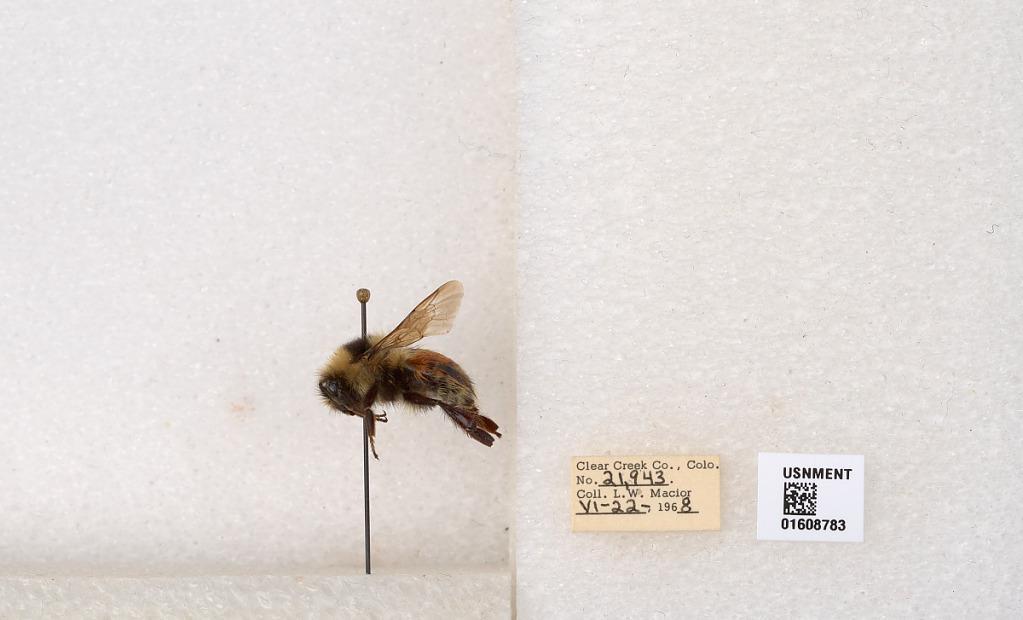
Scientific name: Bombus (Pyrobombus) sylvicola Kirby
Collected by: L. Macior
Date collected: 1968-6-22
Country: United States
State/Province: Colorado
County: Clear Creek
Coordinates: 39.6891, -105.644